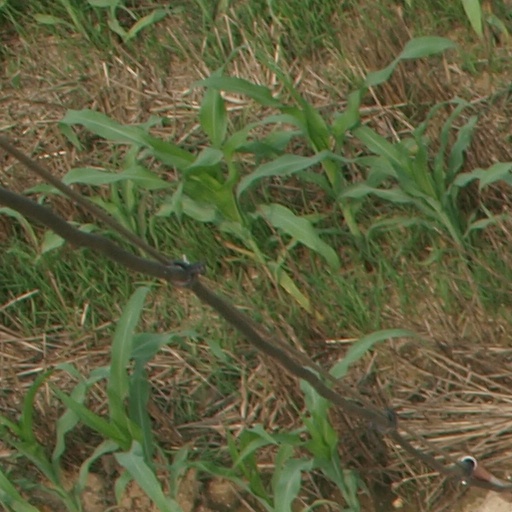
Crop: maize; corn